Breastfeeding in public

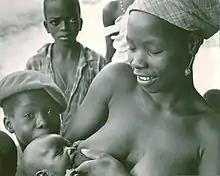
A new mother in Kabala, Sierra Leone in West Africa nurses outdoors.

In many areas of Africa, breastfeeding in public is the norm. Babies are commonly carried on a mother's back in a length of cloth and merely moved to the front for feeding. The nursing mother may shield the view of the baby nursing, but generally no attempt is made to hide the baby and the mother's breast from view. When a baby is seen crying in public, it is assumed that the woman with the infant is not the child's mother, since it is normally thought that she would feed the infant if she were the mother.